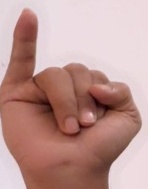
ASL sign: I